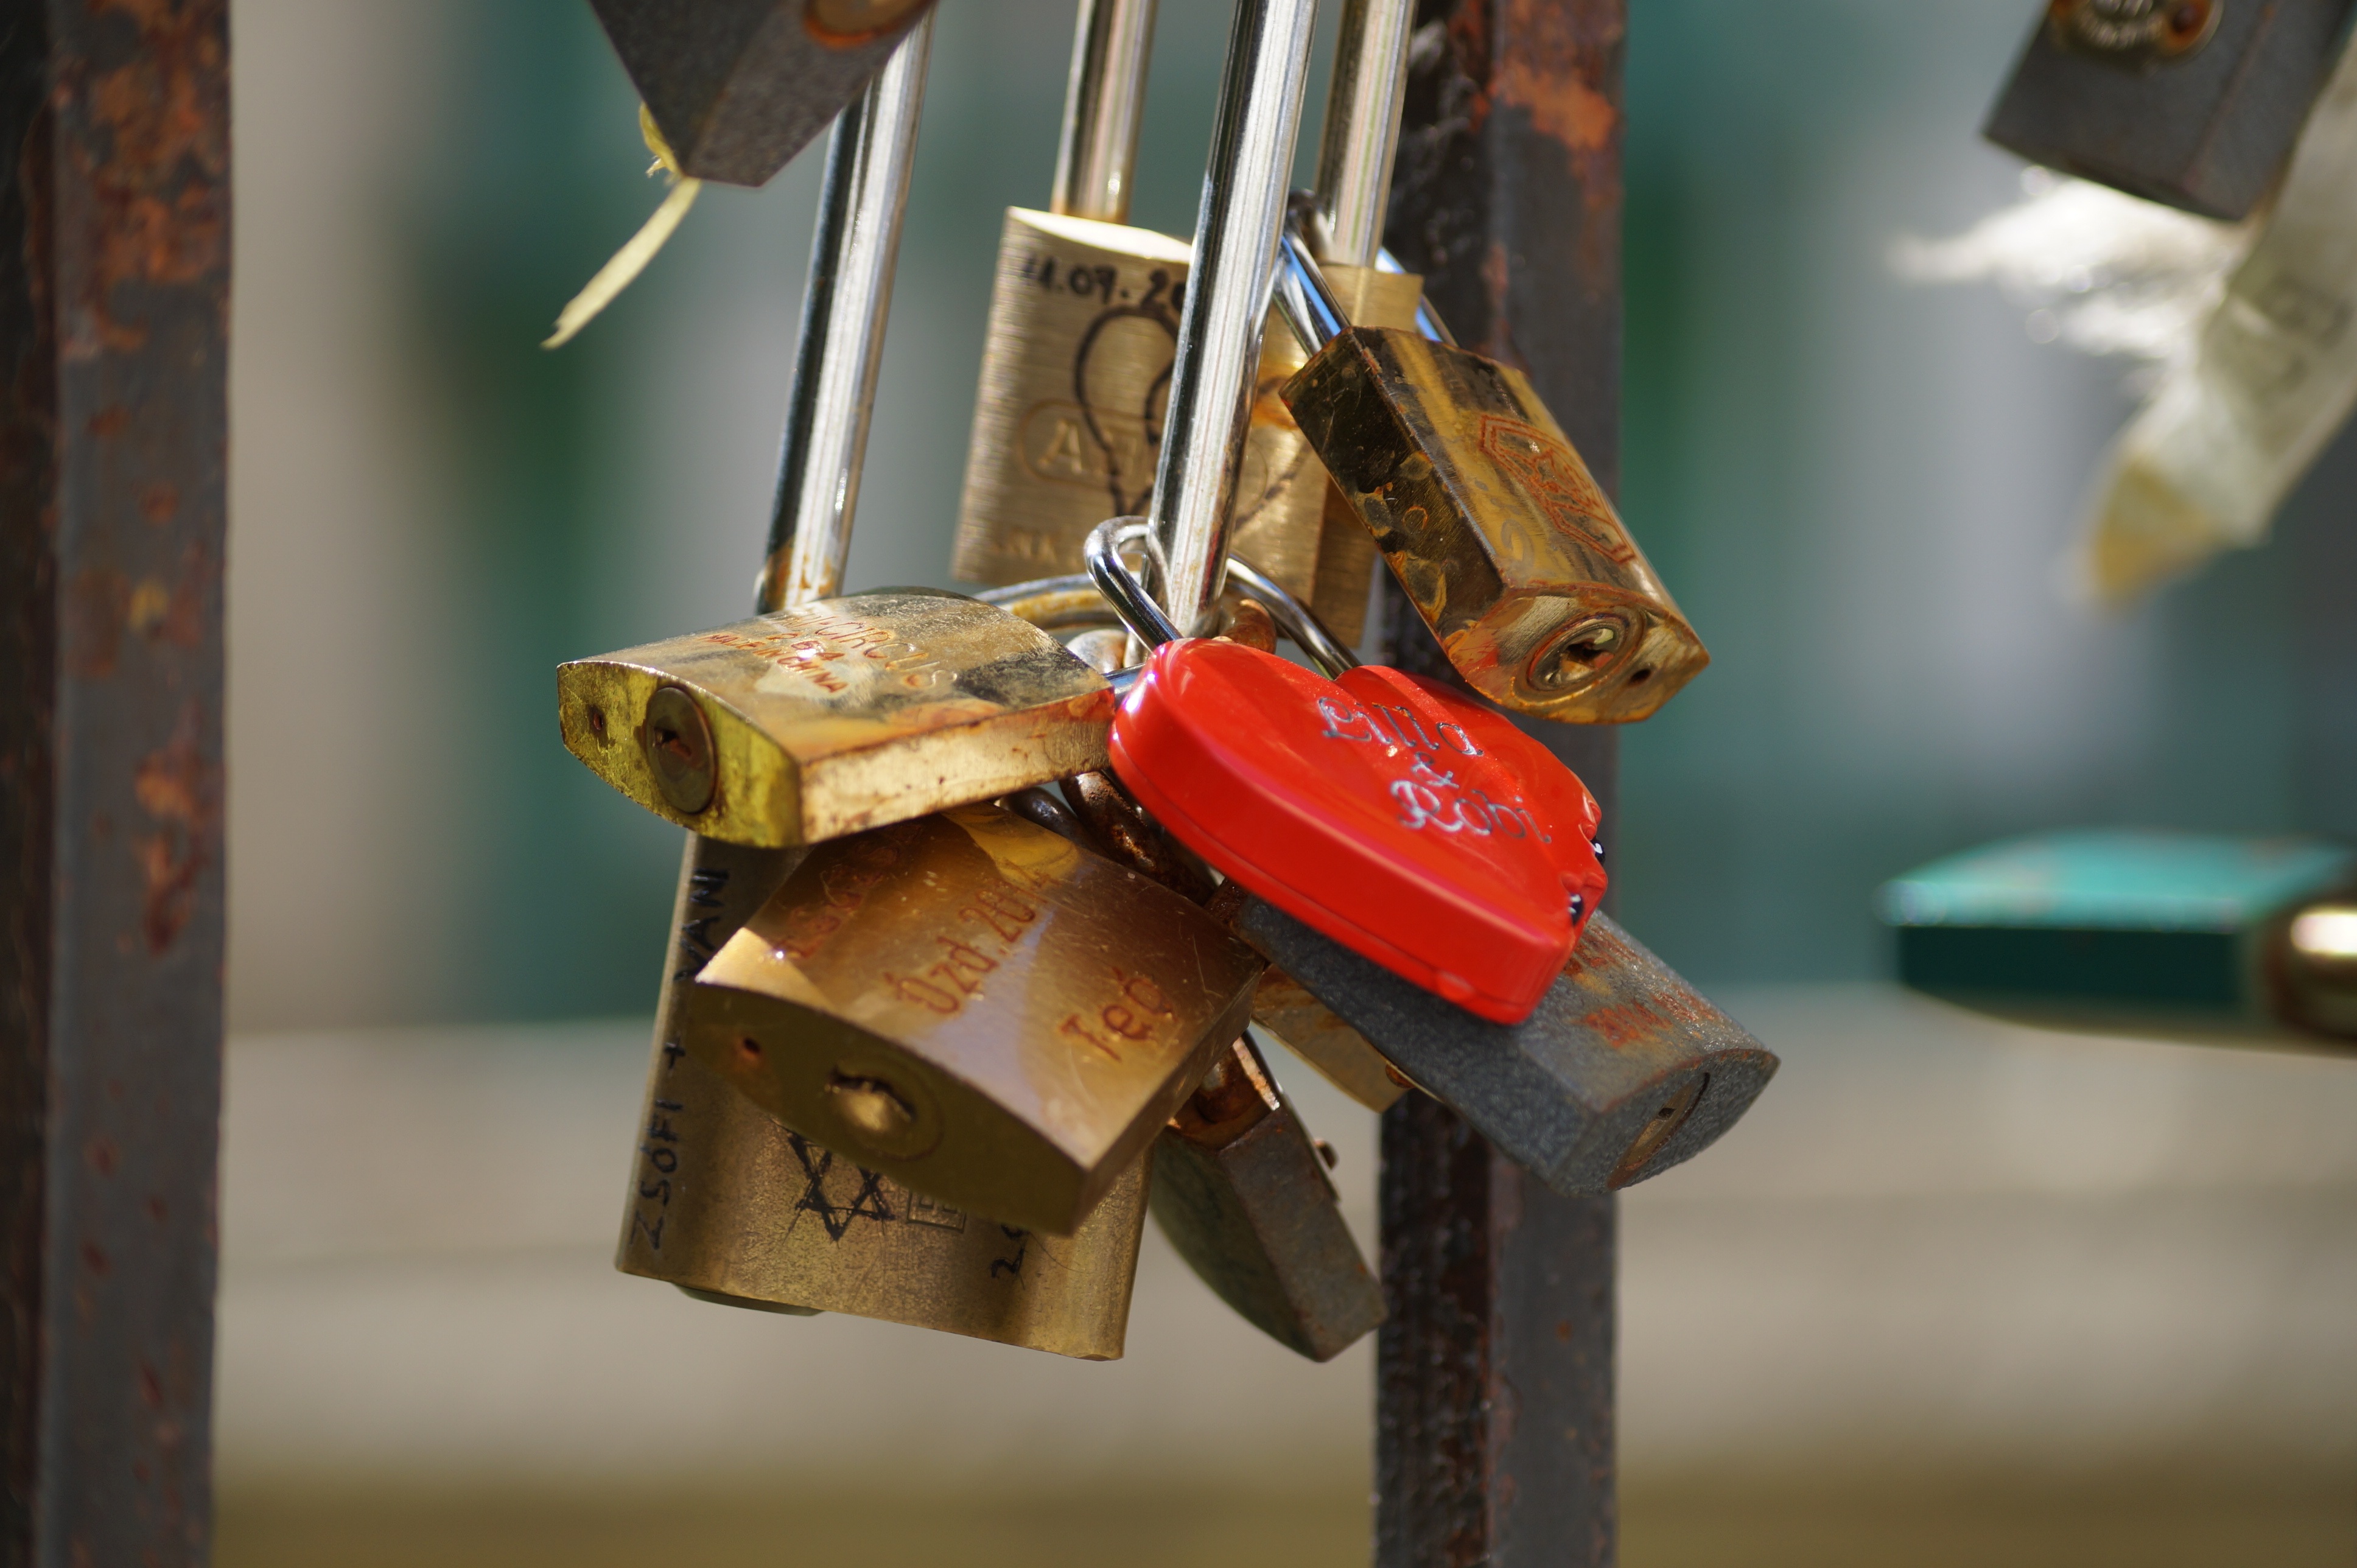
wood, love, color, castle, padlock, castles, love symbol, love castle, love locks